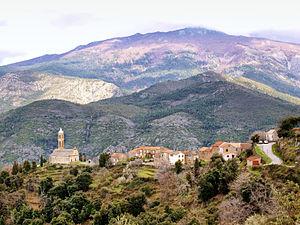
Aiti est une commune française située dans la circonscription départementale de la Haute-Corse et le territoire de la collectivité de Corse. Elle appartient à l'ancienne piève de Vallerustie, en Castagniccia.
San-Lorenzo est une commune française située dans la circonscription départementale de la Haute-Corse et le territoire de la collectivité de Corse. Le village appartient à la piève de Vallerustie dont il est historiquement le chef-lieu, en Castagniccia.